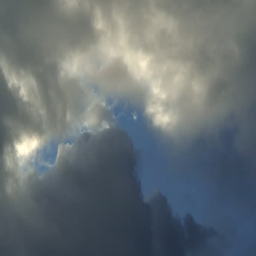
time - lapse of clouds on the sky during sunset